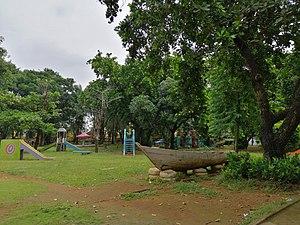
Cet article traite de l'histoire du territoire de la République de Guinée dont les frontières géographiques actuelles ont été tracées par les puissances coloniales à la fin du XIXᵉ siècle et au XXᵉ siècle. Auparavant l'histoire de ce territoire fut marqué par l'essor, le rayonnement et le déclin des royaumes et des grands empires successifs.